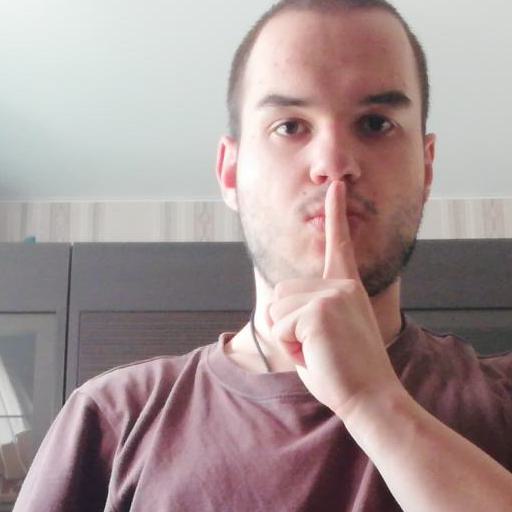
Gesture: mute